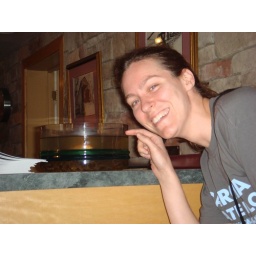
the cute goldfish at the front desk was trapped in a small and very dirty bowl.